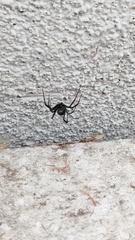
Species: Lactrodectus_hesperus